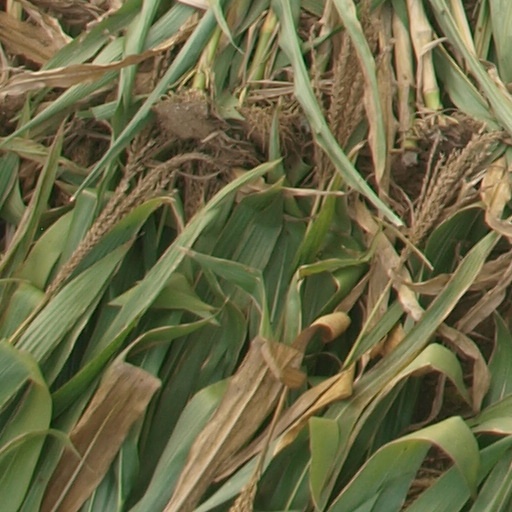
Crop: maize; corn